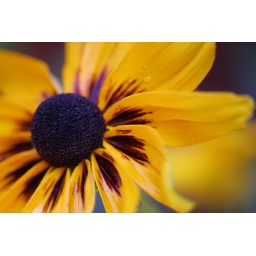
I don't know what type of flower this is exactly, but I really liked the brown in the center of the petals.